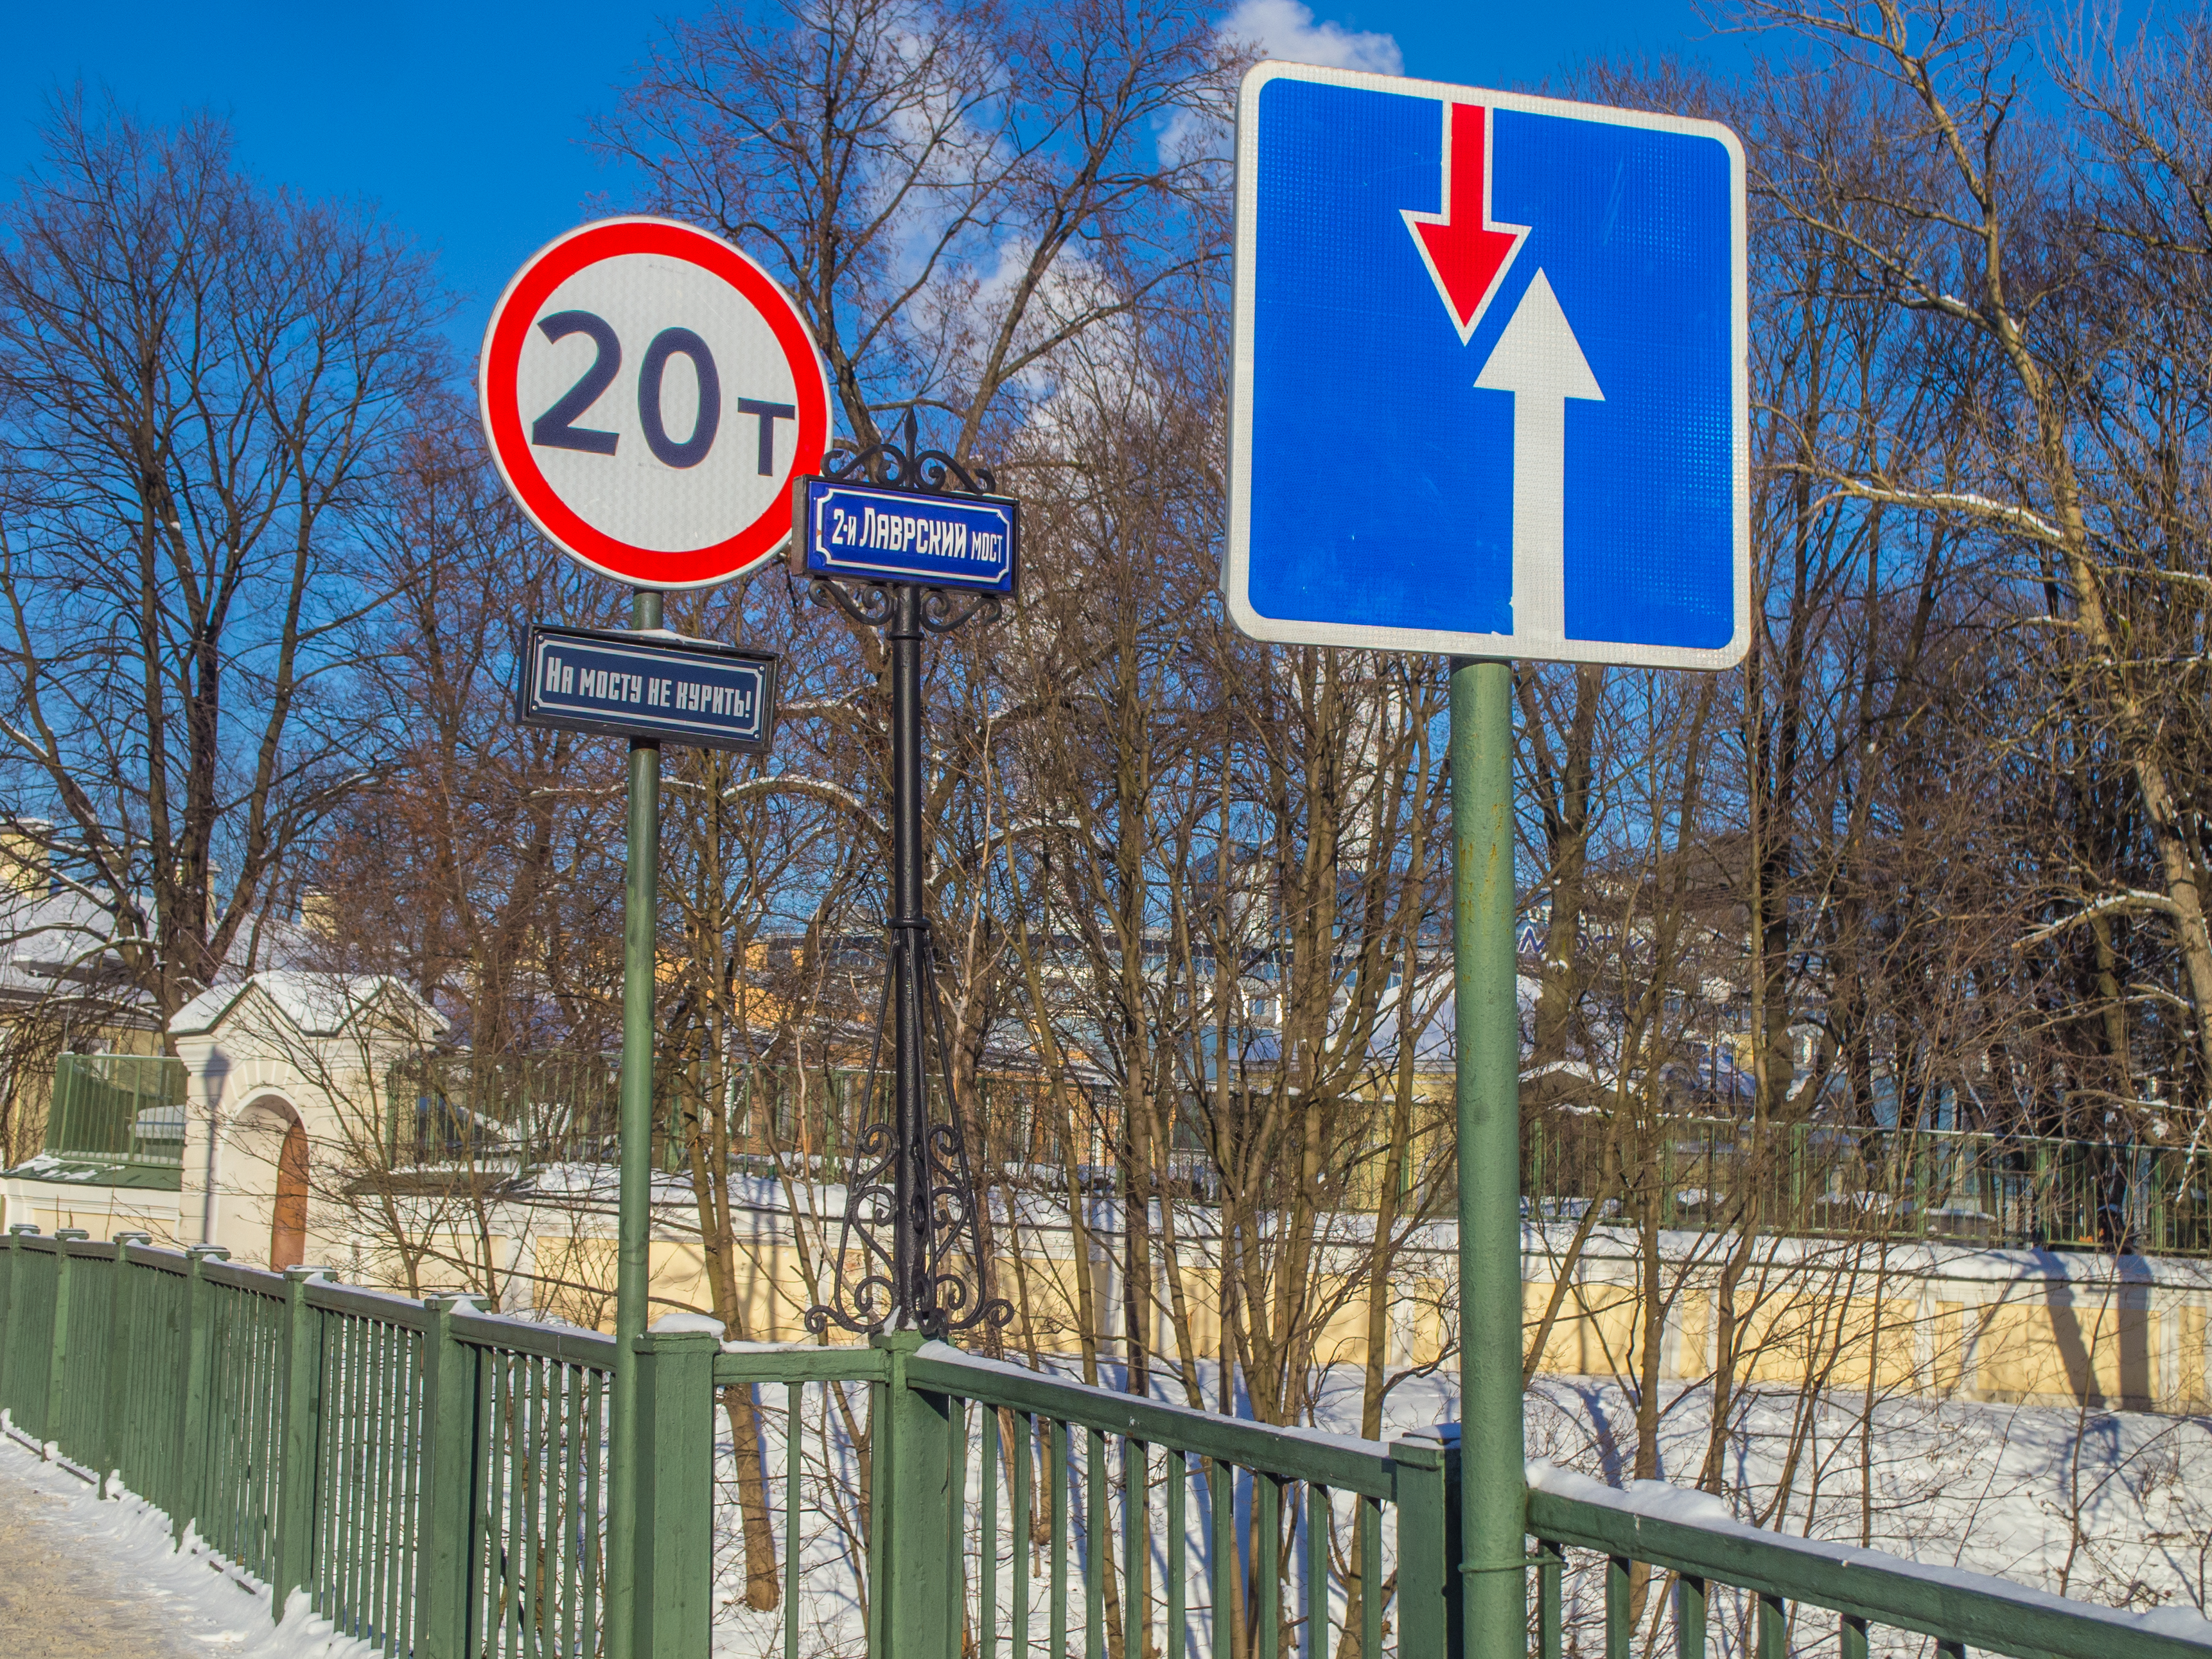
images, daytime, property, sky, light, tree, branch, infrastructure, fence, snow, lighting, yellow, thoroughfare, line, traffic sign, road, landmark, street sign, signage, pole, freezing, street, sign, lane, public utility, motor vehicle, pedestrian, circle, home fencing, winter, building, road surface, transport, metal, slope, plant, electricity, landscape